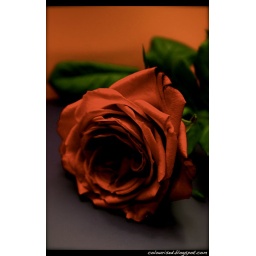
bought a bouquet of roses for the missus for the anniversary :) strobist info: continuos table lamp diffused from above